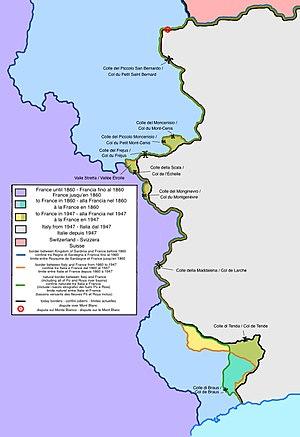
La frontière franco-italienne est la frontière séparant la France et l'Italie.